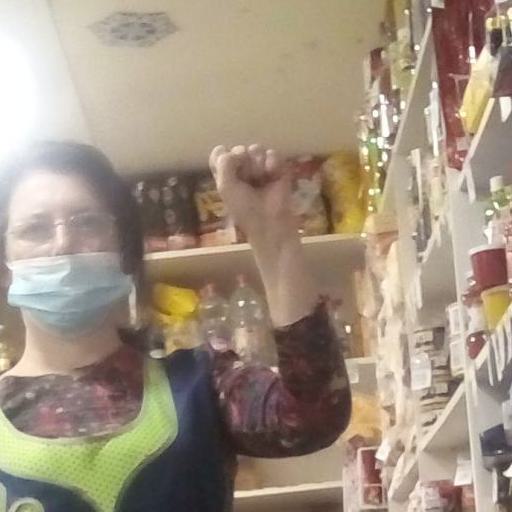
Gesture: fist